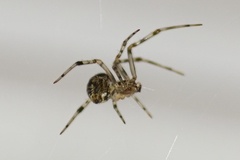
Species: Parasteatoda_tepidariorum